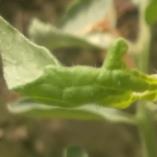
Crop: Tomato
Condition: virosis-d